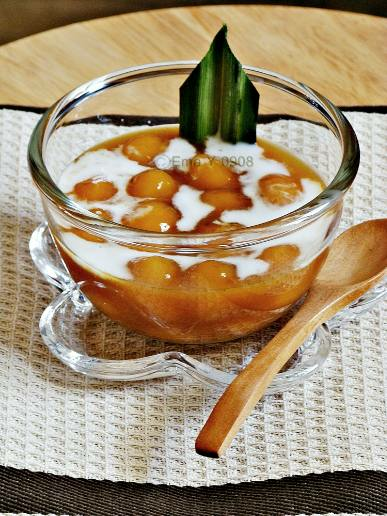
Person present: No